Bratislava–Brno offensive

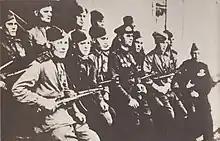
Group of Red Army platoons, the Danube Fleet, after liberation of Komárno in April 1944

Then the 7th Guards Army quickly rushed across the Danubian Lowland towards Bratislava. The advance of 53rd Army in the central Slovakia was slower due to the hilly terrain and the movement of the 40th Army in the mountains was even slower. However, on 26 March 1945 the Romanian 4th Army liberated Banská Bystrica, the centre of the Slovak National Uprising, defeated in the previous year. On 2 April the battle of Bratislava started when the Soviet units captured the Airport in Vajnory. President Tiso and the government of the puppet Slovak Republic had already left the capital and by 5 April found asylum in Austrian monastery of Kremsmünster. The defense of Bratislava consisted of units of the German 6th Army and Hungarian 3rd Army. On the night of 3 April, Germans destroyed all major bridges over the Danube. With the support of the 27th Tank Brigade and the Danube Flotilla, Soviet soldiers of the 23rd Rifle Corps and the 25th Guards Rifle Corps (both part of the 7th Guards Army) pushed German troops out of the city. Bratislava was liberated by the evening of 4 April in the second week of the operation. The city districts on the south bank of the Danube were captured the next day by 46th Army. This army too was part of the 2nd Ukrainian Front, but because it fought on other side of the Danube River, for most of the time it took part in the Vienna offensive of the 3rd Ukrainian Front. For the liberation of Bratislava the 46th Army contributed its 10th Guards Rifle Corps. The Czechoslovak government and president then moved to Bratislava on 8 May.